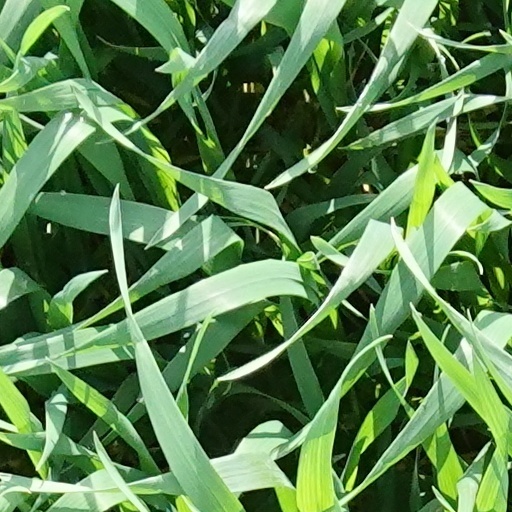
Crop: wheat